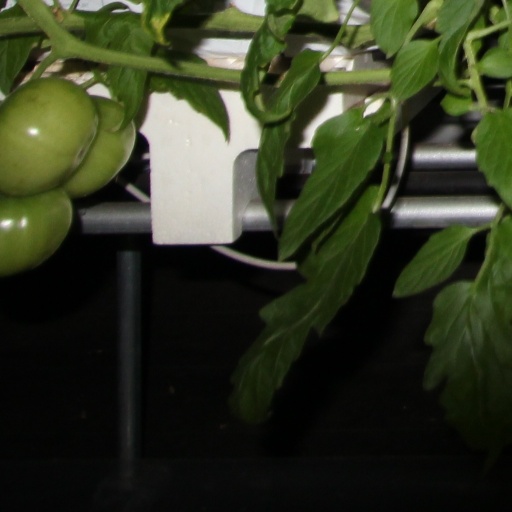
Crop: tomato